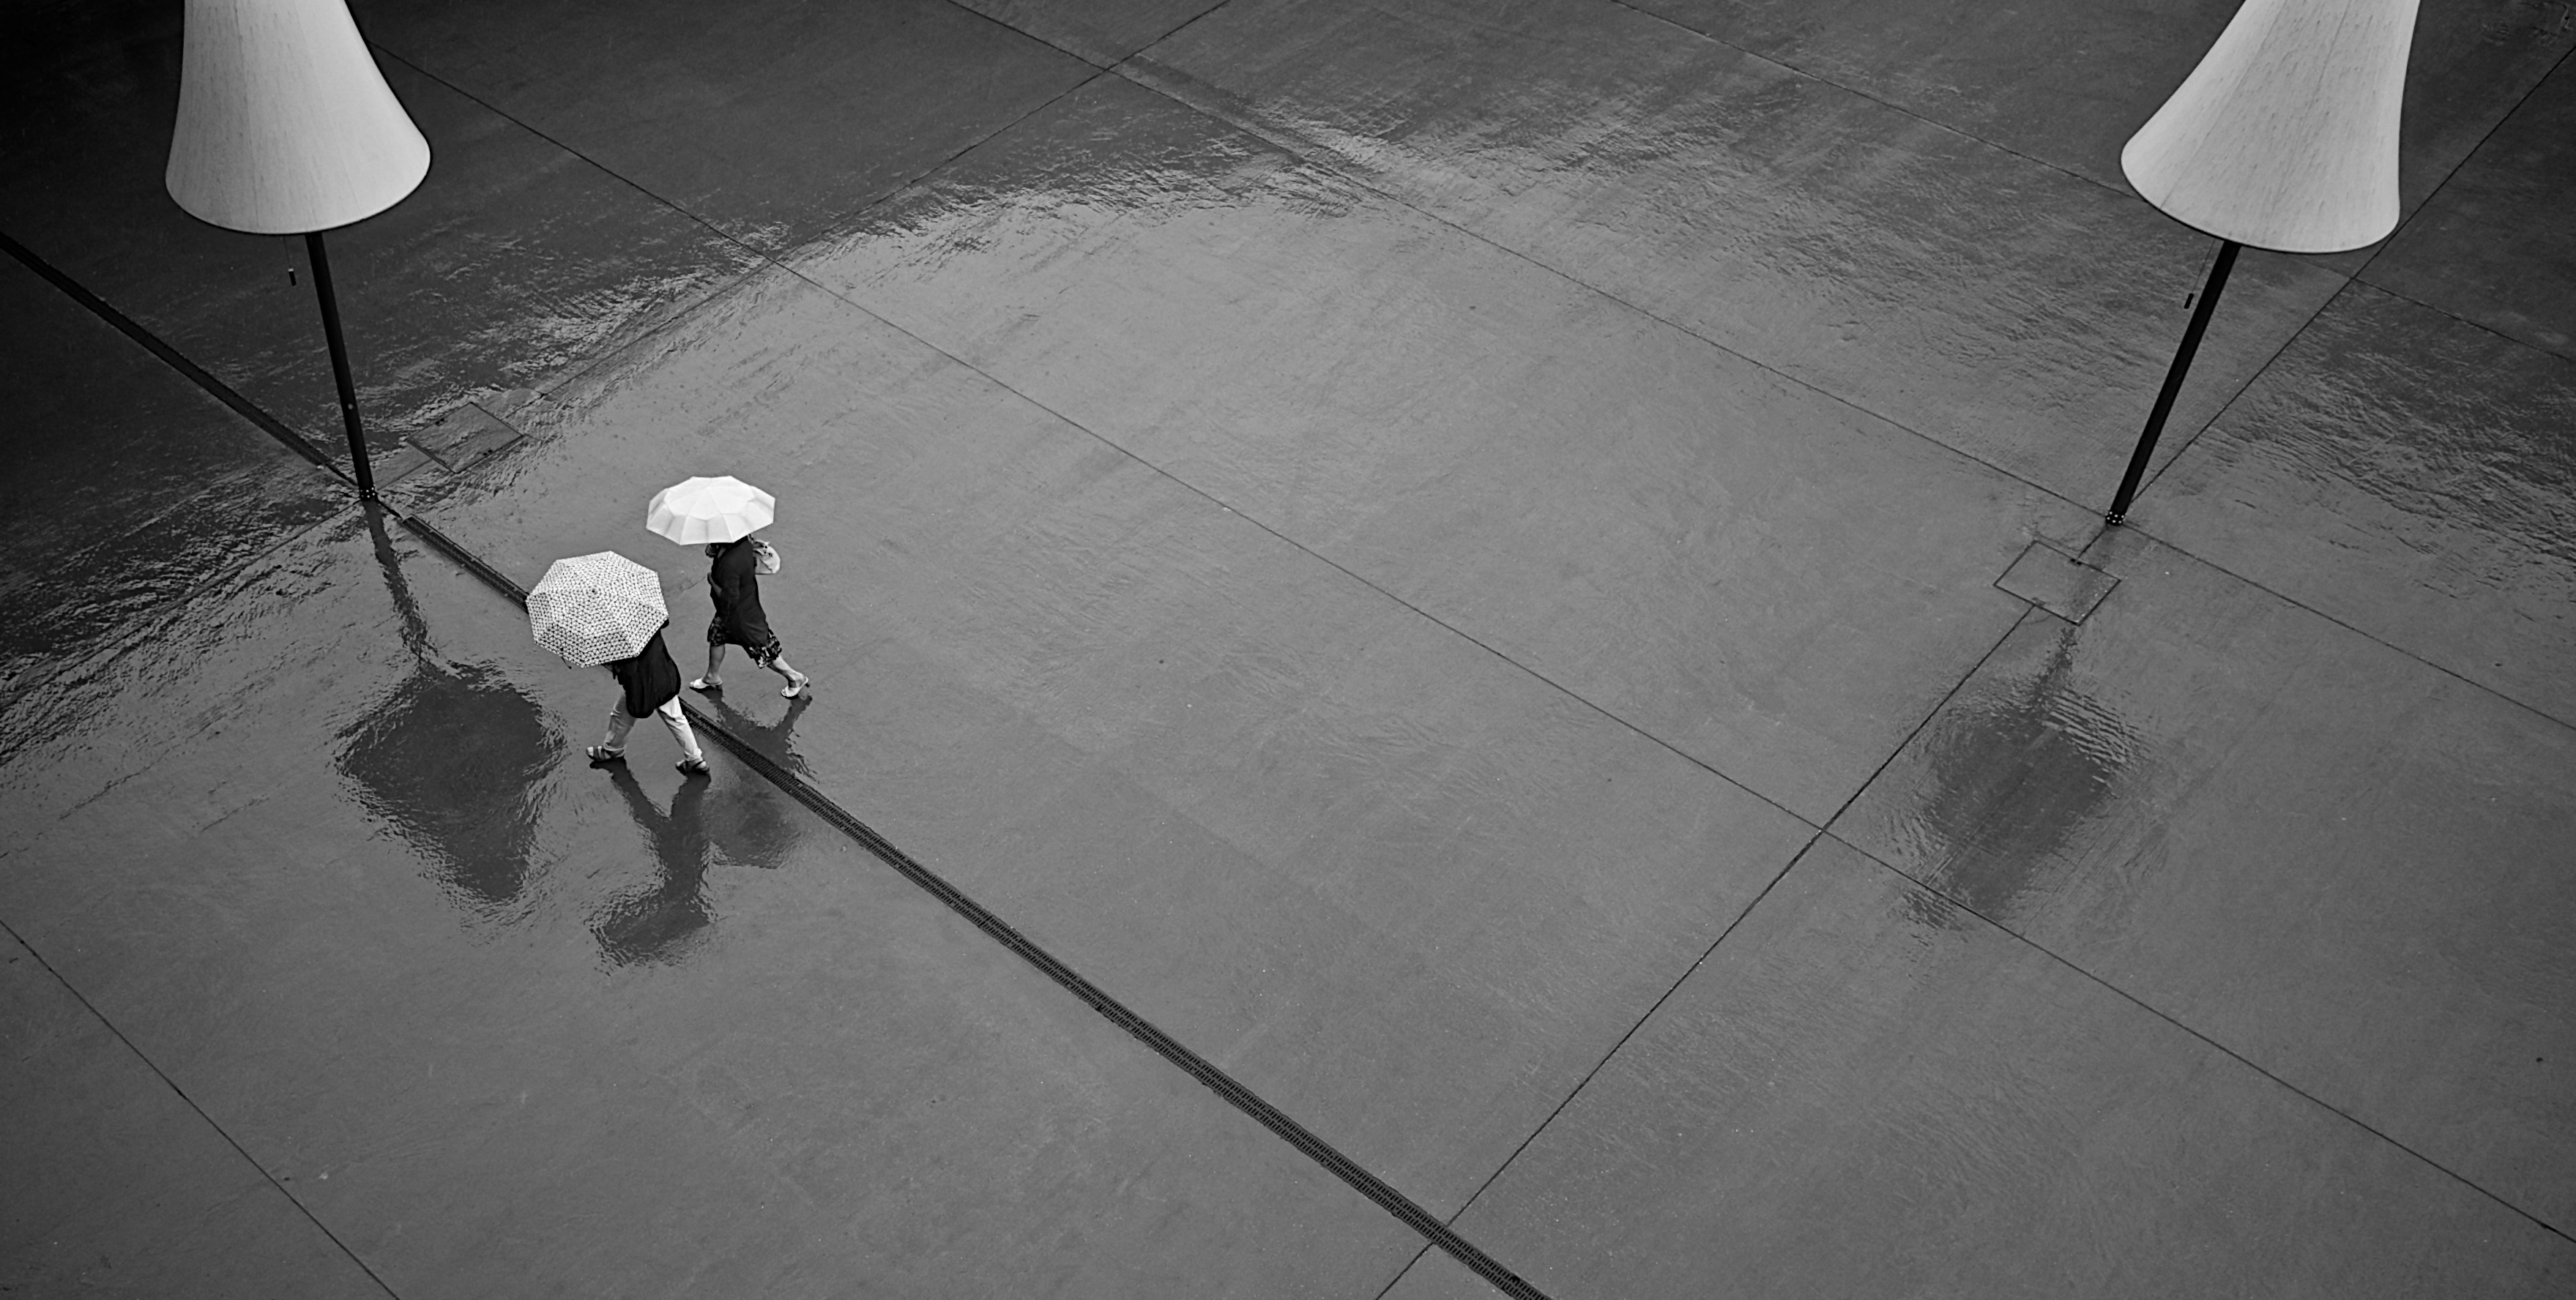
light, black and white, white, street, photography, floor, line, color, shadow, darkness, black, monochrome, footwear, photograph, snapshot, image, shape, flooring, monochrome photography, human positions